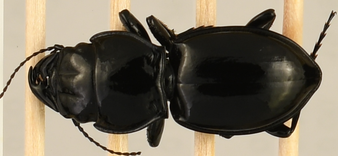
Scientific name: Pasimachus depressus
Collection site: Konza Prairie Biological Station NEON (KONZ), plot KONZ_005